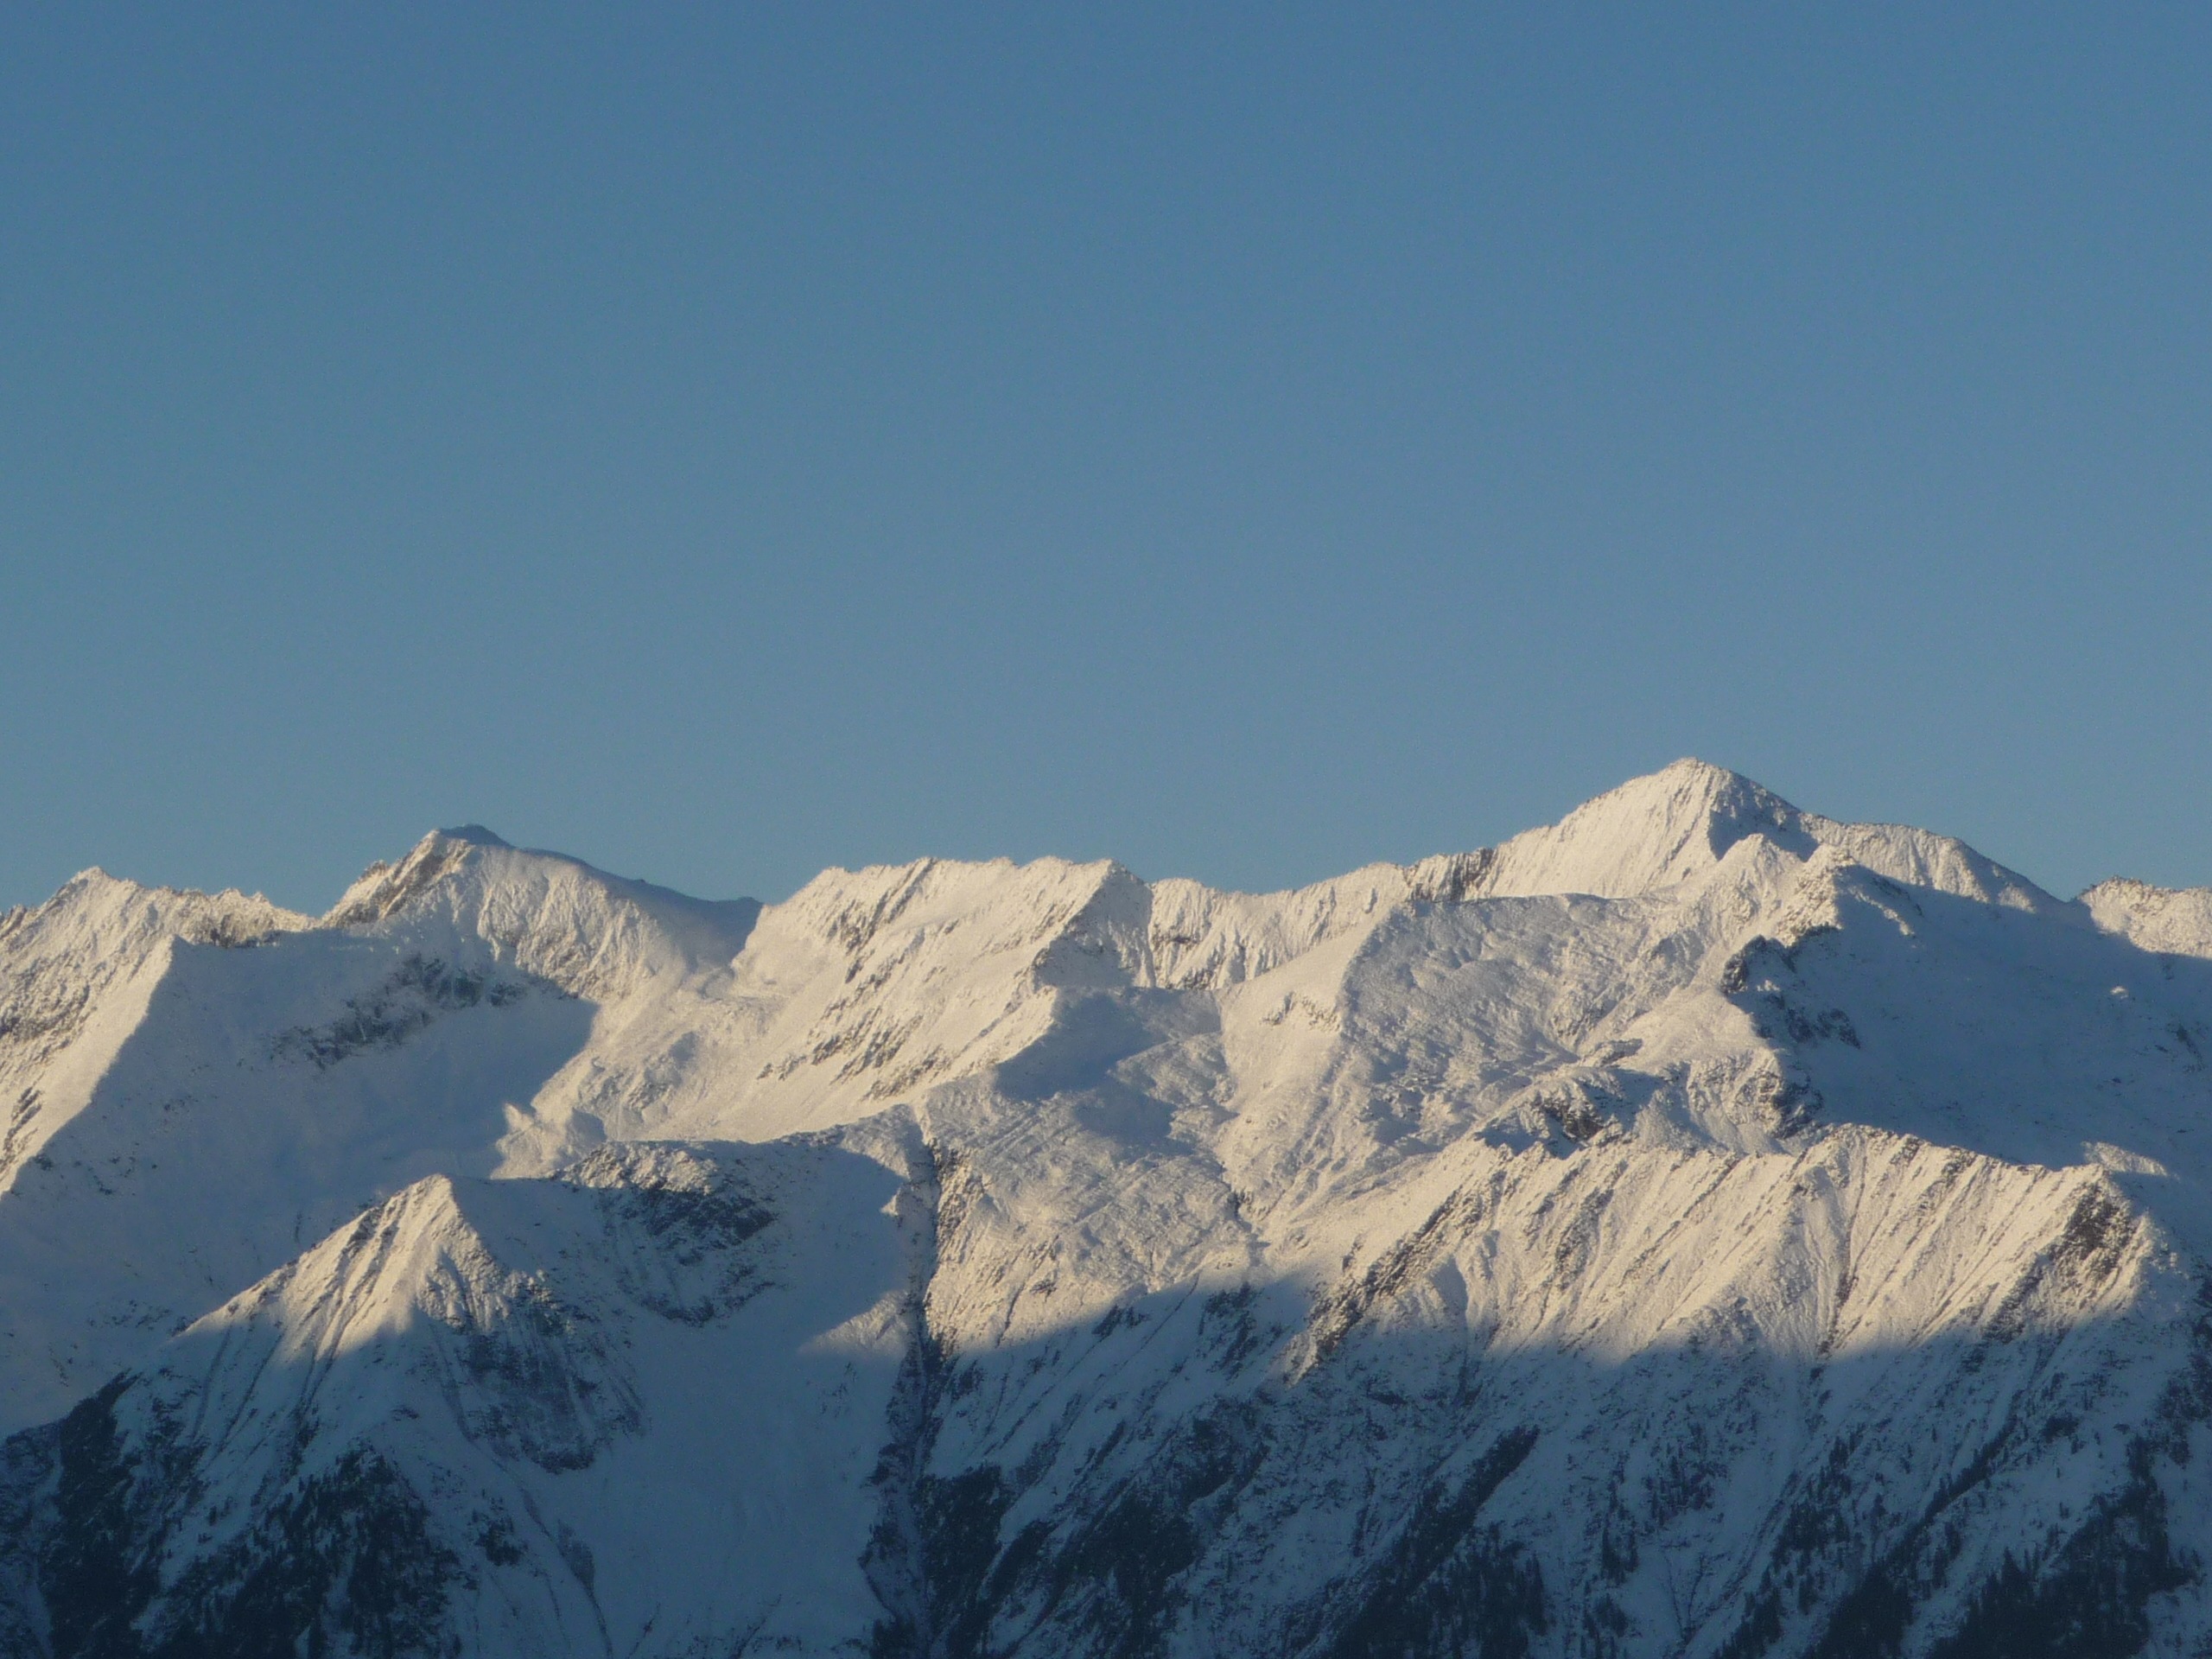
mountain, snow, winter, mountain range, weather, terrain, season, ridge, summit, mountains, alps, plateau, piste, morning sun, landform, geographical feature, mountainous landforms, geological phenomenon